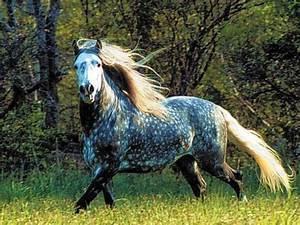
horse